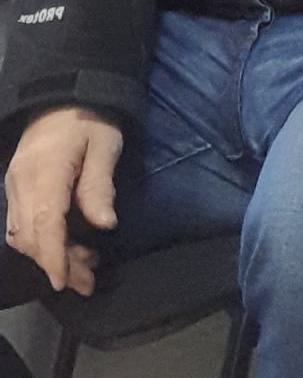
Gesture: no_gesture